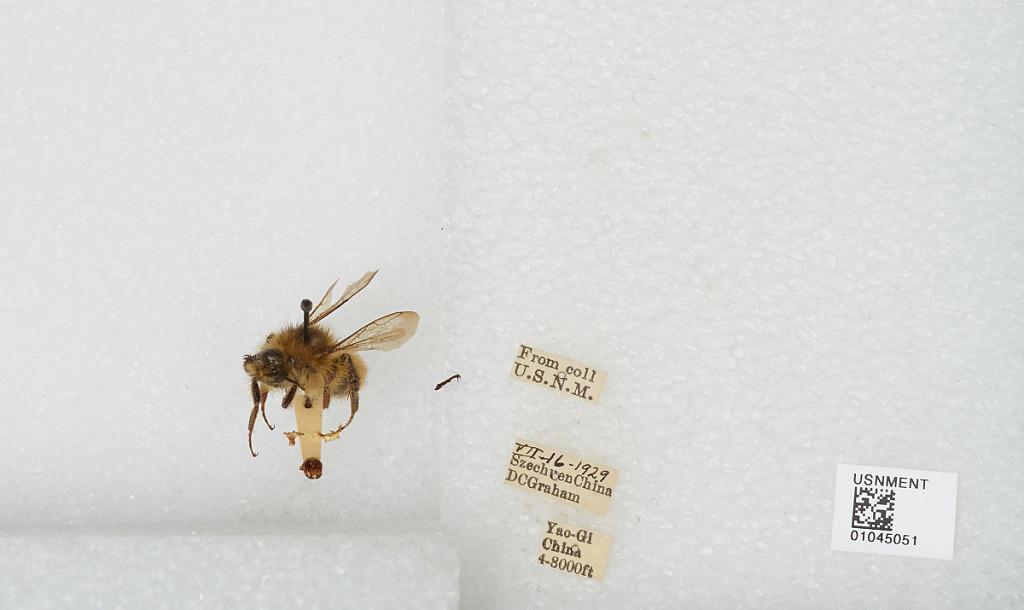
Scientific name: Bombus sp.
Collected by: D. Graham
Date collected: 1929-7-16
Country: China
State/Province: Sichuan
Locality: Yao-Gi